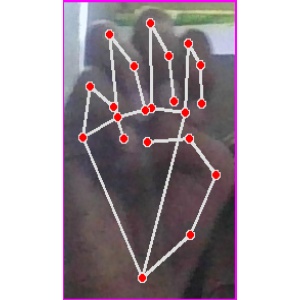
अक्षर: म